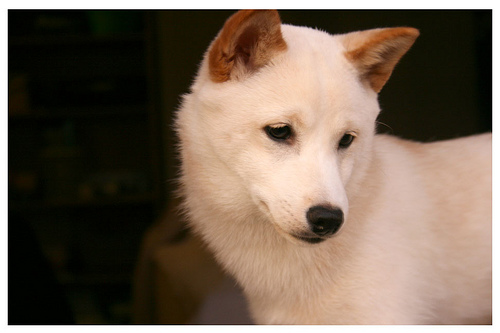
Breed: shiba inu